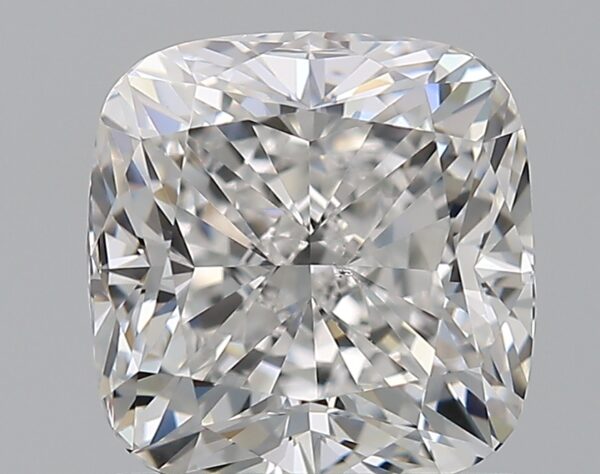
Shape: cushion
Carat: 1.5
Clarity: VS2
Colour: E
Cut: VG
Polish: EX
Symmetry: VG
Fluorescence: N
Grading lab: GIA
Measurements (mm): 6.36 x 6.23 x 4.44